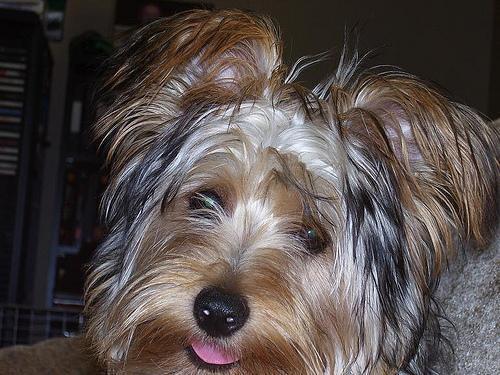
Australian_terrier